Víctor Hugo Ávalos

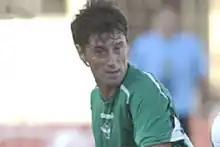
Ávalos with Silvio Pettirossi in 2008

Víctor Hugo Ávalos Acosta (6 November 1971 – 2 April 2009) was a Paraguayan footballer most remembered for his spells at Quilmes, Independiente Medellín and in Chilean football. Mainly a central midfielder who could also operate as an attacking playmaker, he died in 2009 from a heart attack during an amateur football game.